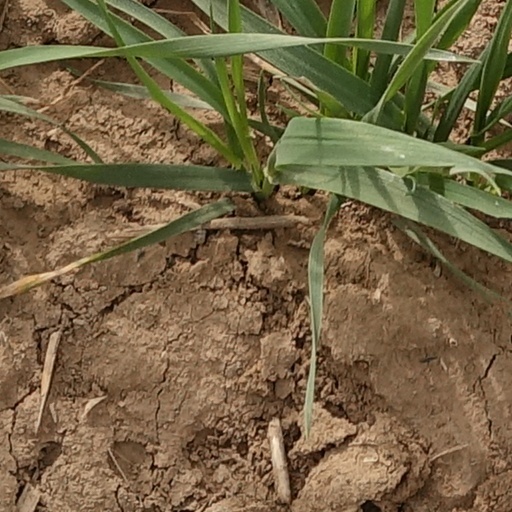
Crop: wheat